Charles Coleman (actor)

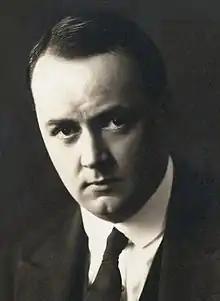
Coleman 1910

Charles Pearce Coleman (December 22, 1885 – March 8, 1951) was an Australian-born American character actor of the silent and sound film eras.